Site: brandenburg
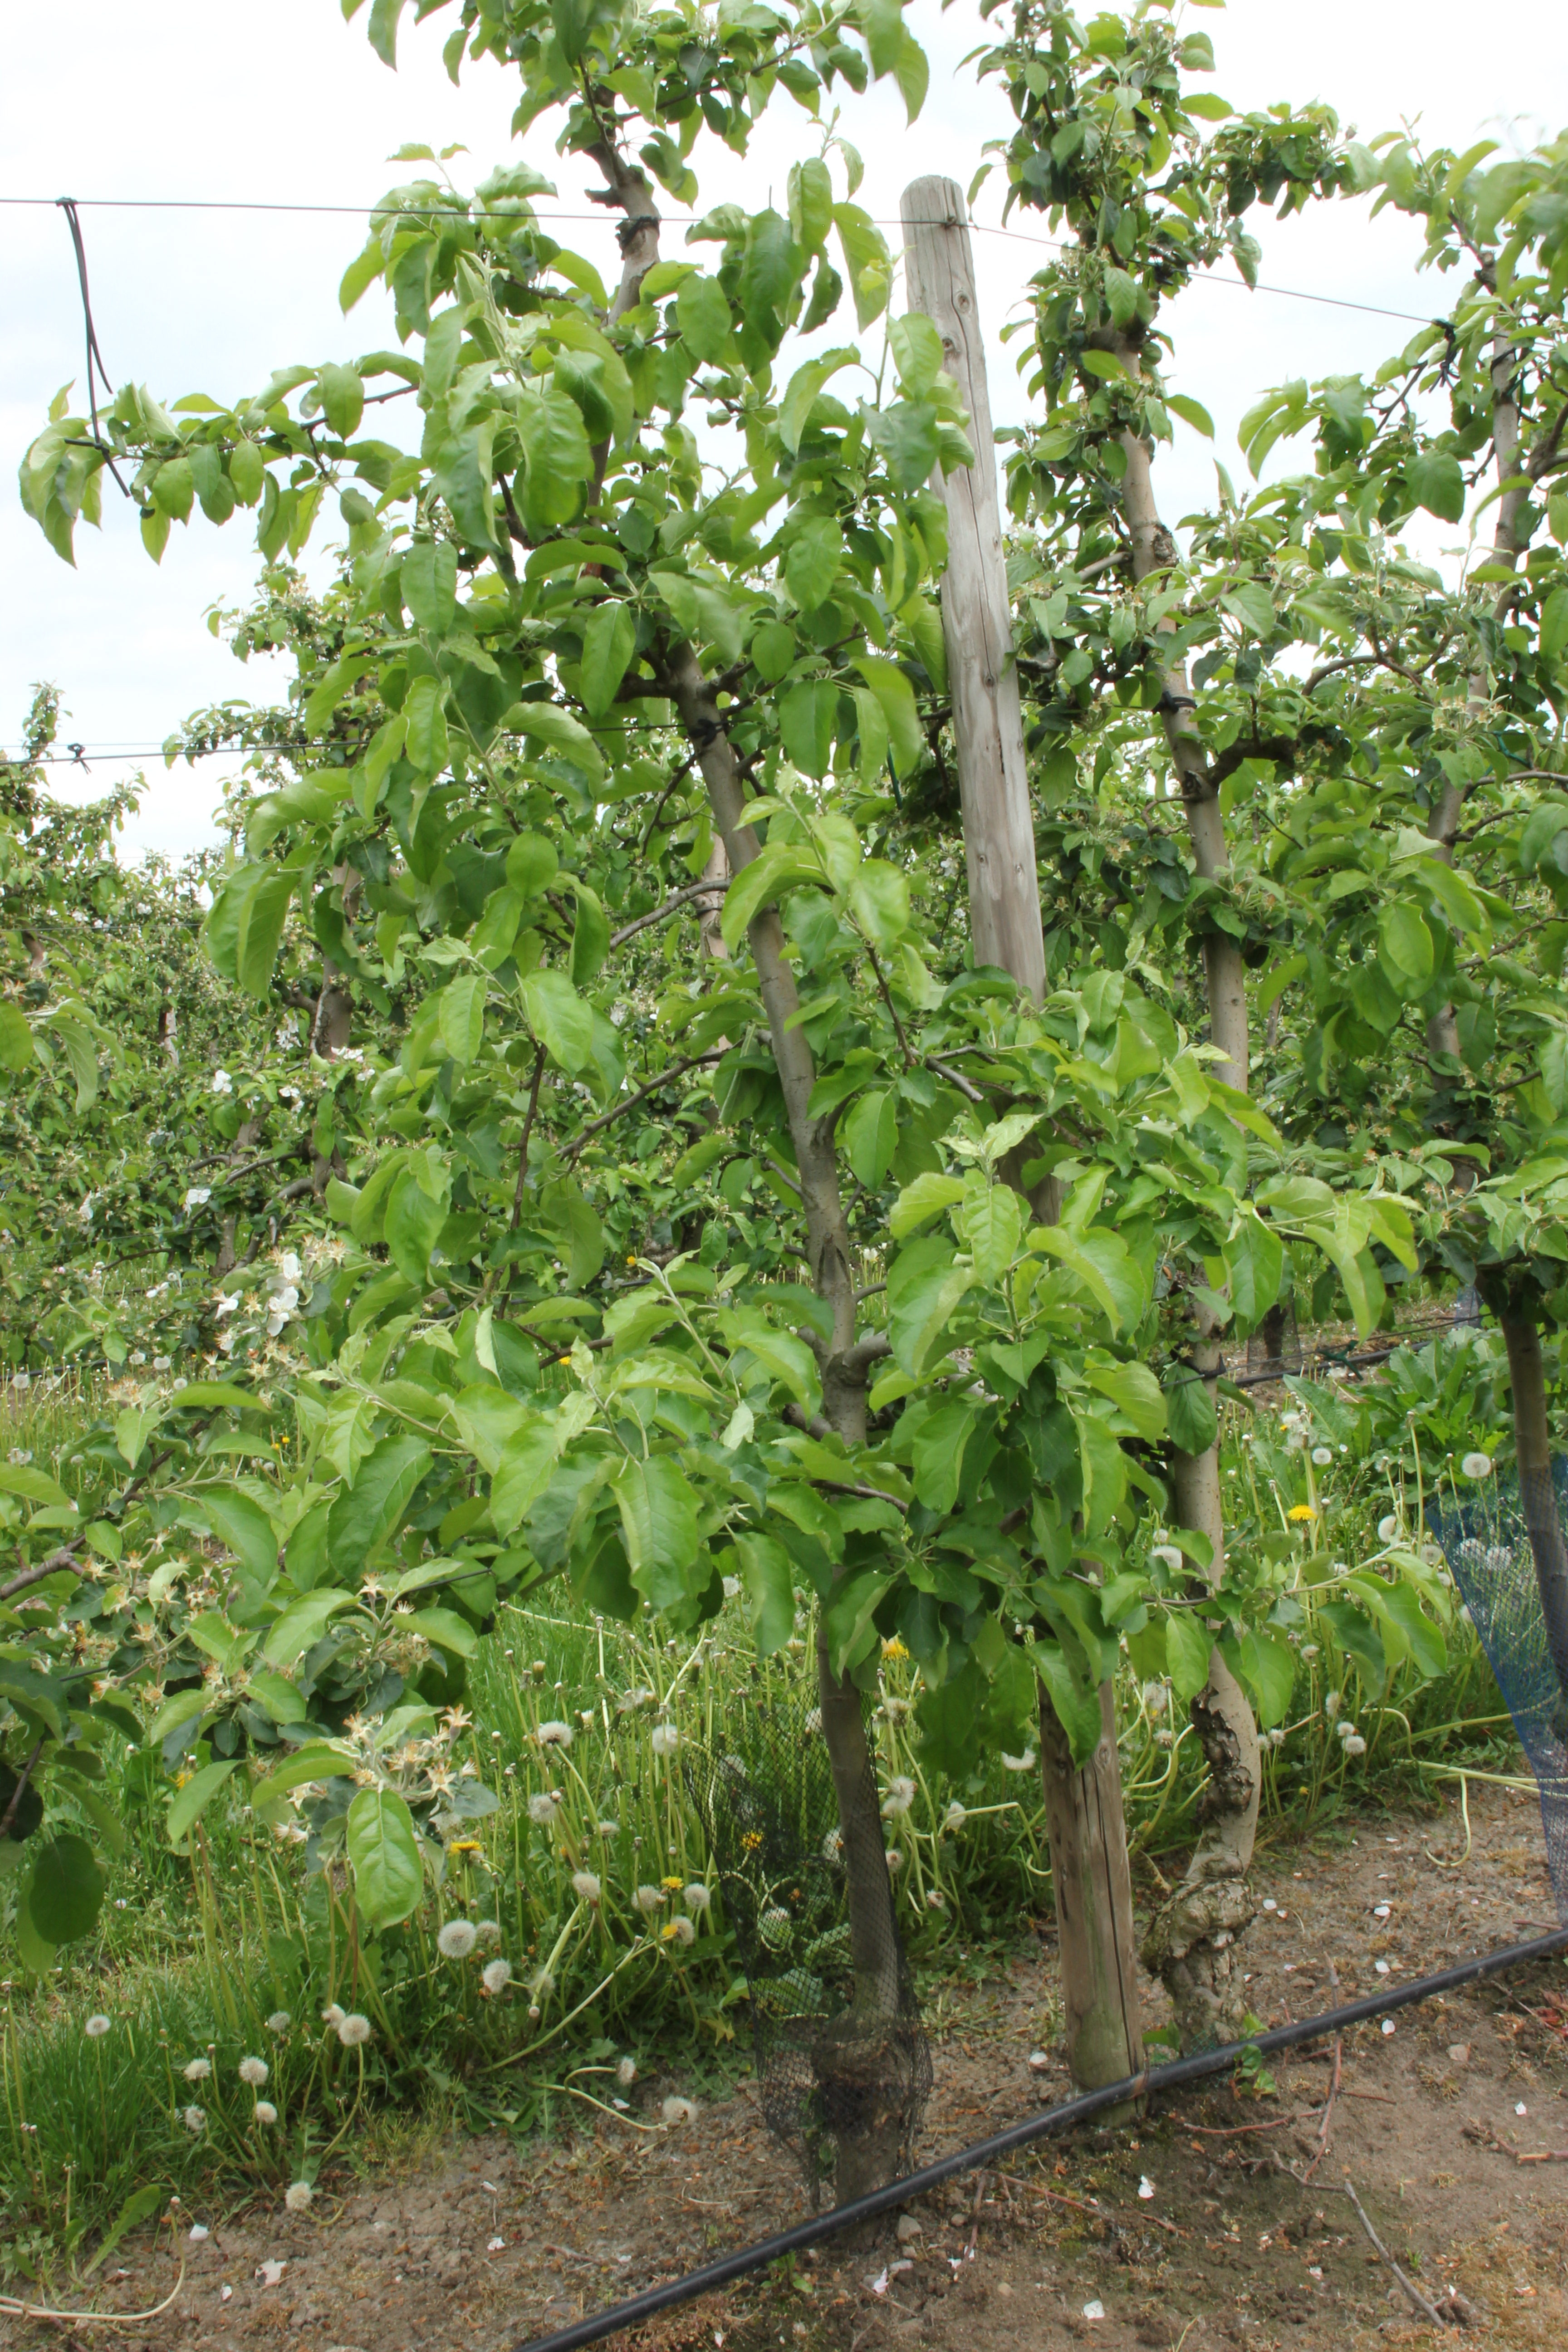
Growth stage (BBCH 67): Flowering